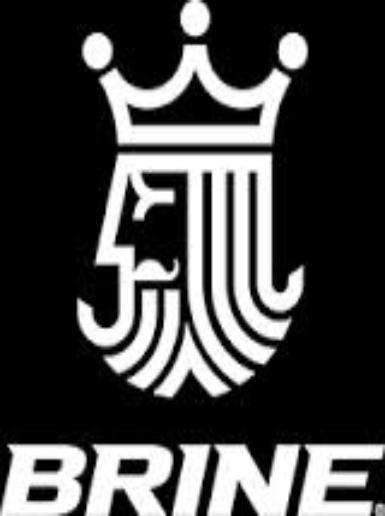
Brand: brine
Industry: Clothes